Beacons Way

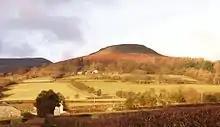
Crug Hywel just north of Crickhowell

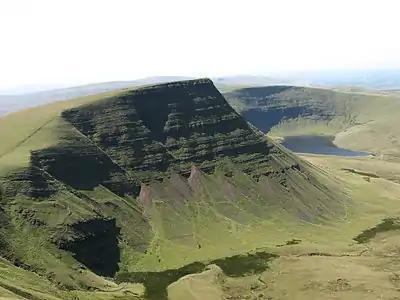
Llyn y Fan Fach lake below Picws Du

From Crickhowell the Beacons Way skirts the mass of Pen Cerrig-calch to reach Cwmdu in the Rhiangoll valley then heads up onto the southern ridge of Mynydd Llangorse which it then follows southwards to the village of Bwlch. The Way crosses the River Usk to enter Llangynidr and heads up around Tor y Foel making for the head of Glyn Collwn above Talybont Reservoir. The route then crosses the highest peaks in the central Beacons: Pen y Fan and Corn Du. In good weather, the peaks are usually crowded with visitors.